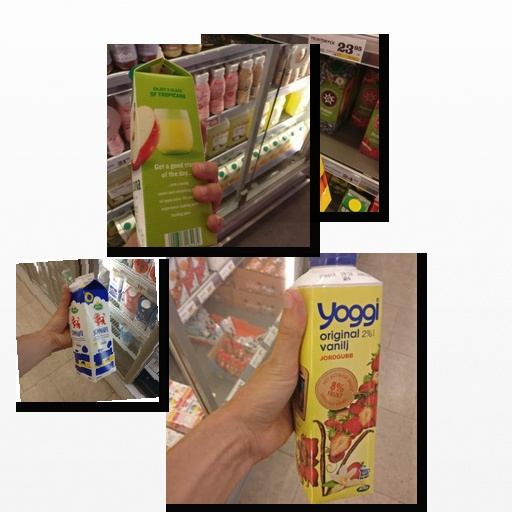
Food items: apple_juice, sour_milk, orange_juice, strawberry_yoghurt